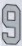
Number: 9